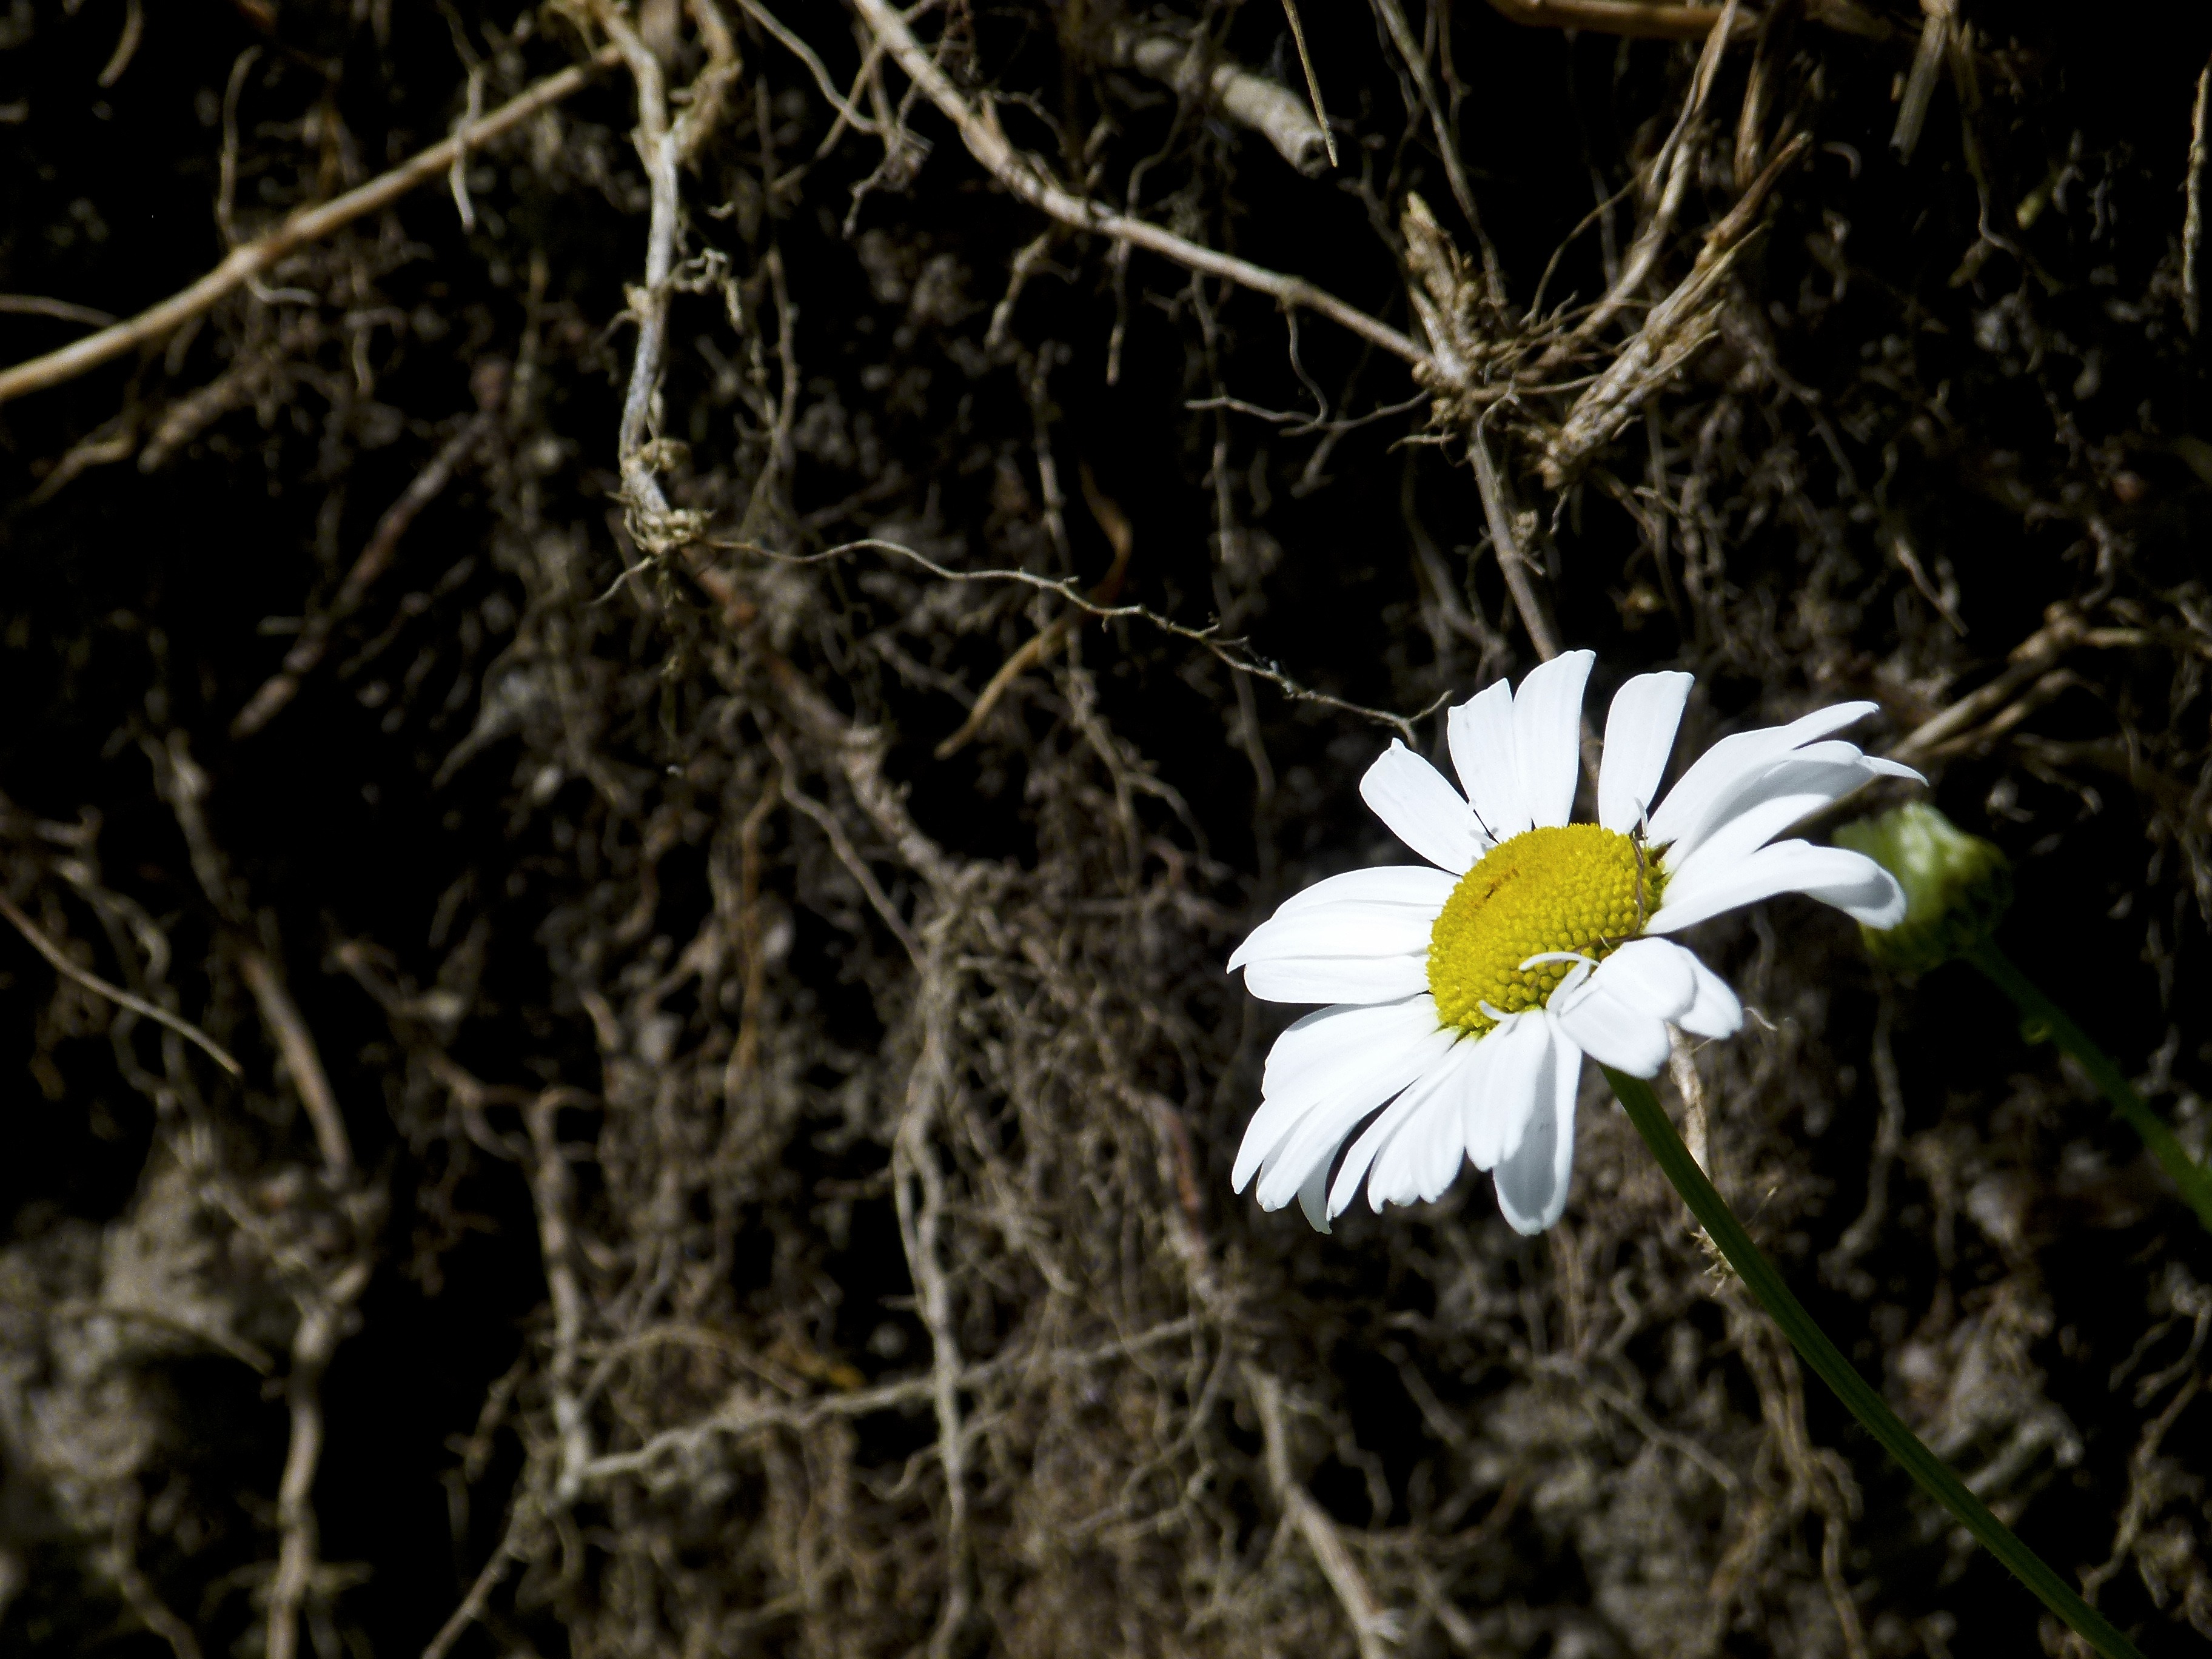
nature, blossom, black and white, plant, photography, meadow, sunlight, leaf, flower, petal, daisy, botany, yellow, flora, fauna, wild flower, wildflower, close up, macro photography, flowering plant, daisy family, oxeye daisy, monochrome photography, land plant